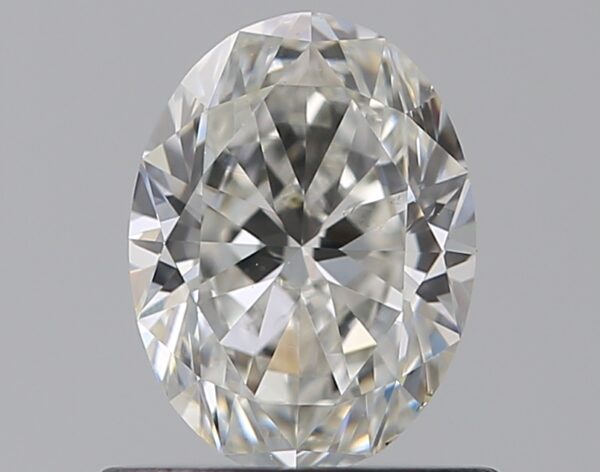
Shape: oval
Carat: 0.7
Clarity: SI1
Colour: G
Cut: EX
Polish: EX
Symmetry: EX
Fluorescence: ST
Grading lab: GIA
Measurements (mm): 6.64 x 4.93 x 3.13